Banksia oblongifolia

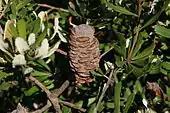
Old bare spike with follicles, Stanwell Tops, New South Wales

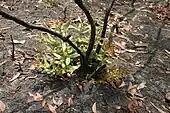
New stems arising from the woody lignotuber after bushfire, also showing the rusty new growth, Lane Cove National Park

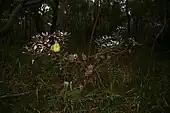
Habit, Royal National Park

The current taxonomic arrangement of the genus "Banksia" is based on botanist Alex George's 1999 monograph for the "Flora of Australia" book series. In this arrangement, "B. oblongifolia" is placed in "Banksia" subgenus "Banksia", because its inflorescences take the form of "Banksia"'s characteristic flower spikes, section "Banksia" because of its straight styles, and series "Salicinae" because its inflorescences are cylindrical. In a morphological cladistic analysis published in 1994, Kevin Thiele placed it in the newly described subseries "Acclives" along with "B. plagiocarpa", "B. robur" and "B. dentata" within the series "Salicinae". However, this subgrouping of the "Salicinae" was not supported by George.